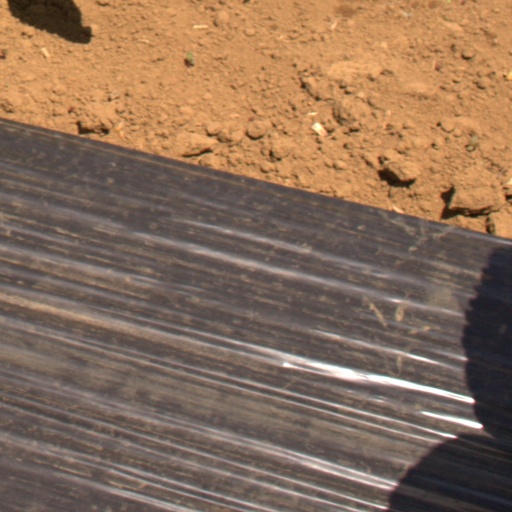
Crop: Jerusalem artichoke